Vektor CP1

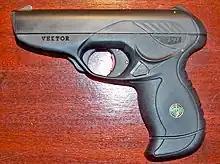
Vektor CP-1 pistol

The recall states that the loaded gun can discharged if bumped or dropped and that the gun should not be loaded under any circumstances.